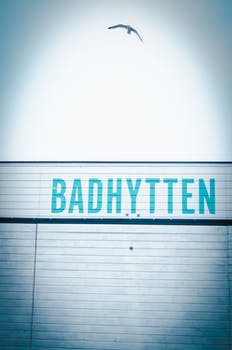
Label: No Watermark